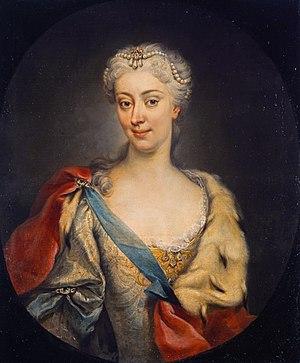
Marie-Clémentine Sobieska est une princesse polonaise, petite-fille du roi Jean III Sobieski, épouse de James Francis Edward Stuart, mère de Charles Edward Stuart et du Cardinal Henry Benedict Stuart